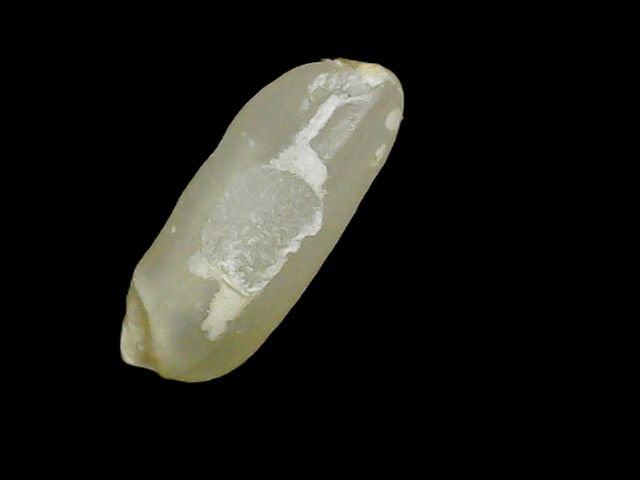
Rice variety: Binadhan24